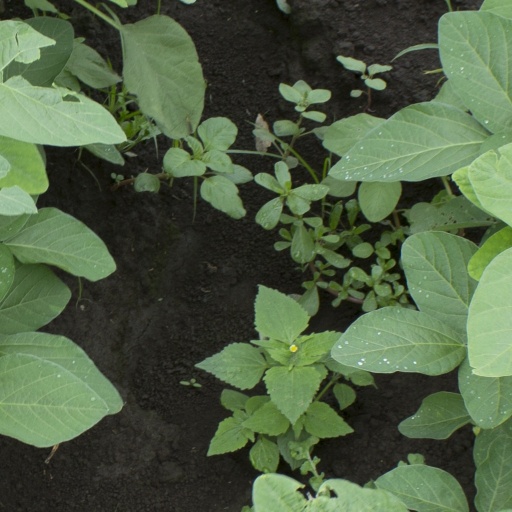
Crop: soybean